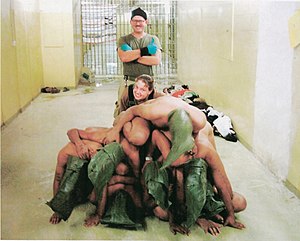
Charles Graner
Charles Graner og Sabrina Harman i Abu Ghraib-fængslet
Charles A. Graner er en amerikansk krigsforbryder.